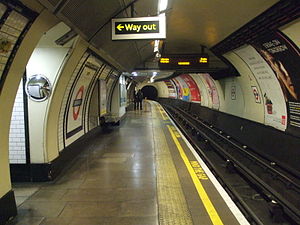
Borough Station / Historie
Sydgående perron, set mod nord. Buen ved udgangspassagen er næsten fuldstændig skjult af moderne paneler.
Borough Station er en London Underground-station i The Borough-området i bydellen Southwark. Den er på Northern lines Bank-gren mellem Elephant & Castle og London Bridge Stationer. Den ligger i takstzone 1.